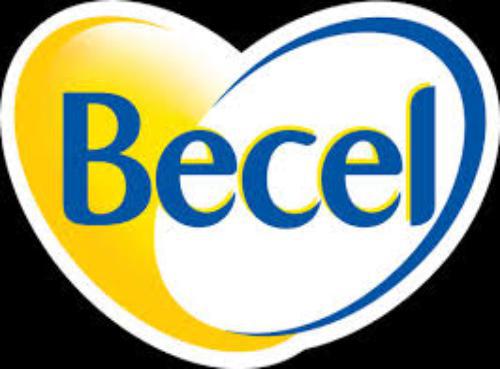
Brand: Becel
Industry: Food